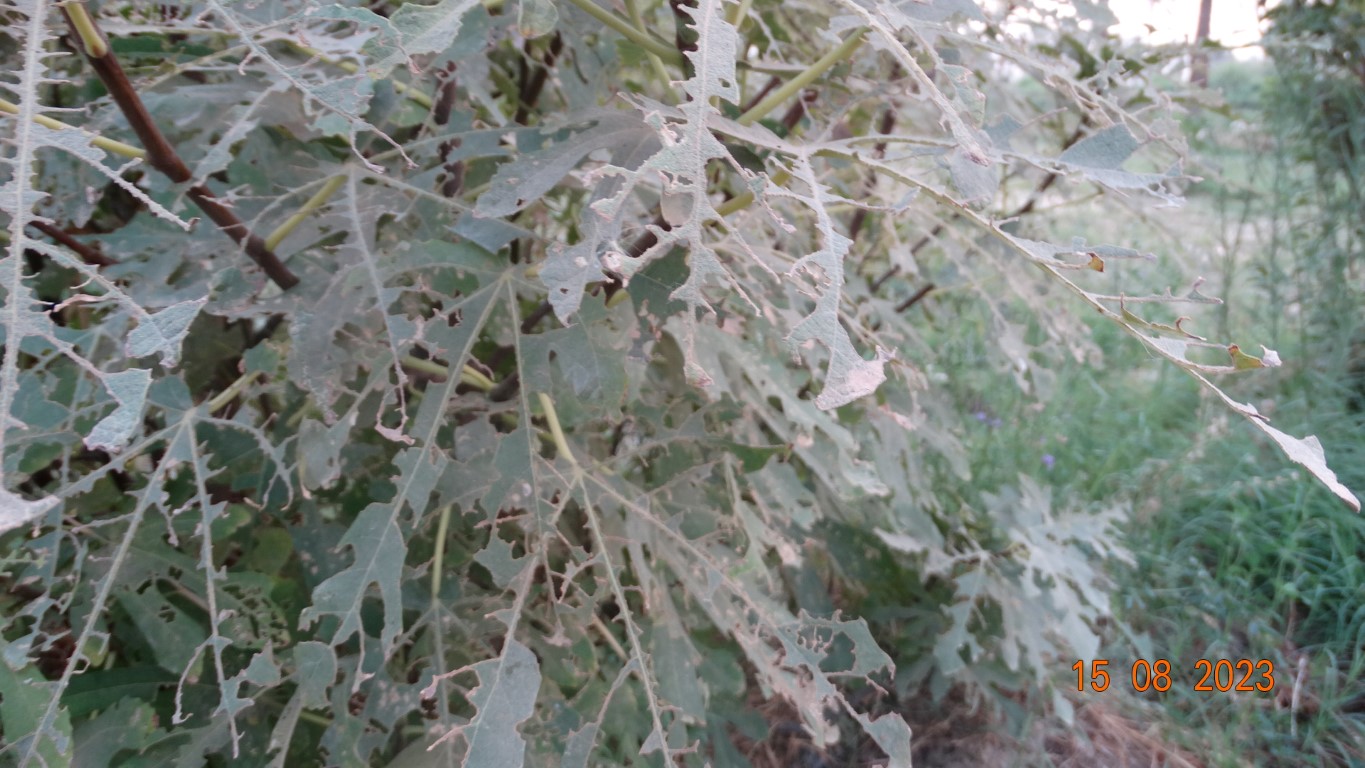
Label: infected